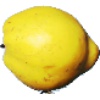
Label: quince